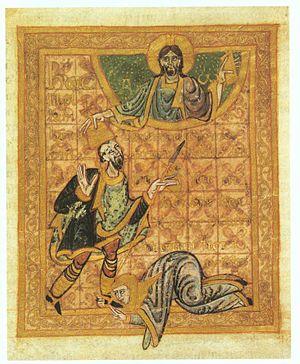
Good King Wenceslas est un célèbre chant de Noël anglais qui raconte l'histoire d'un roi de Bohême bravant le froid de l'hiver pour offrir l'aumône à un paysan pauvre pour la Saint-Étienne. Pendant le voyage, son page est sur le point d'abandonner la lutte contre le froid mais peut néanmoins continuer son chemin en mettant ses pas dans ceux qu'a laissés le roi dans la neige. La légende est fondée sur la vie du véritable saint Venceslas de Bohême.